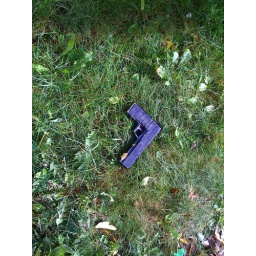
Bizarre wooden toy on the sidewalk in Amsterdam Buitenveldert